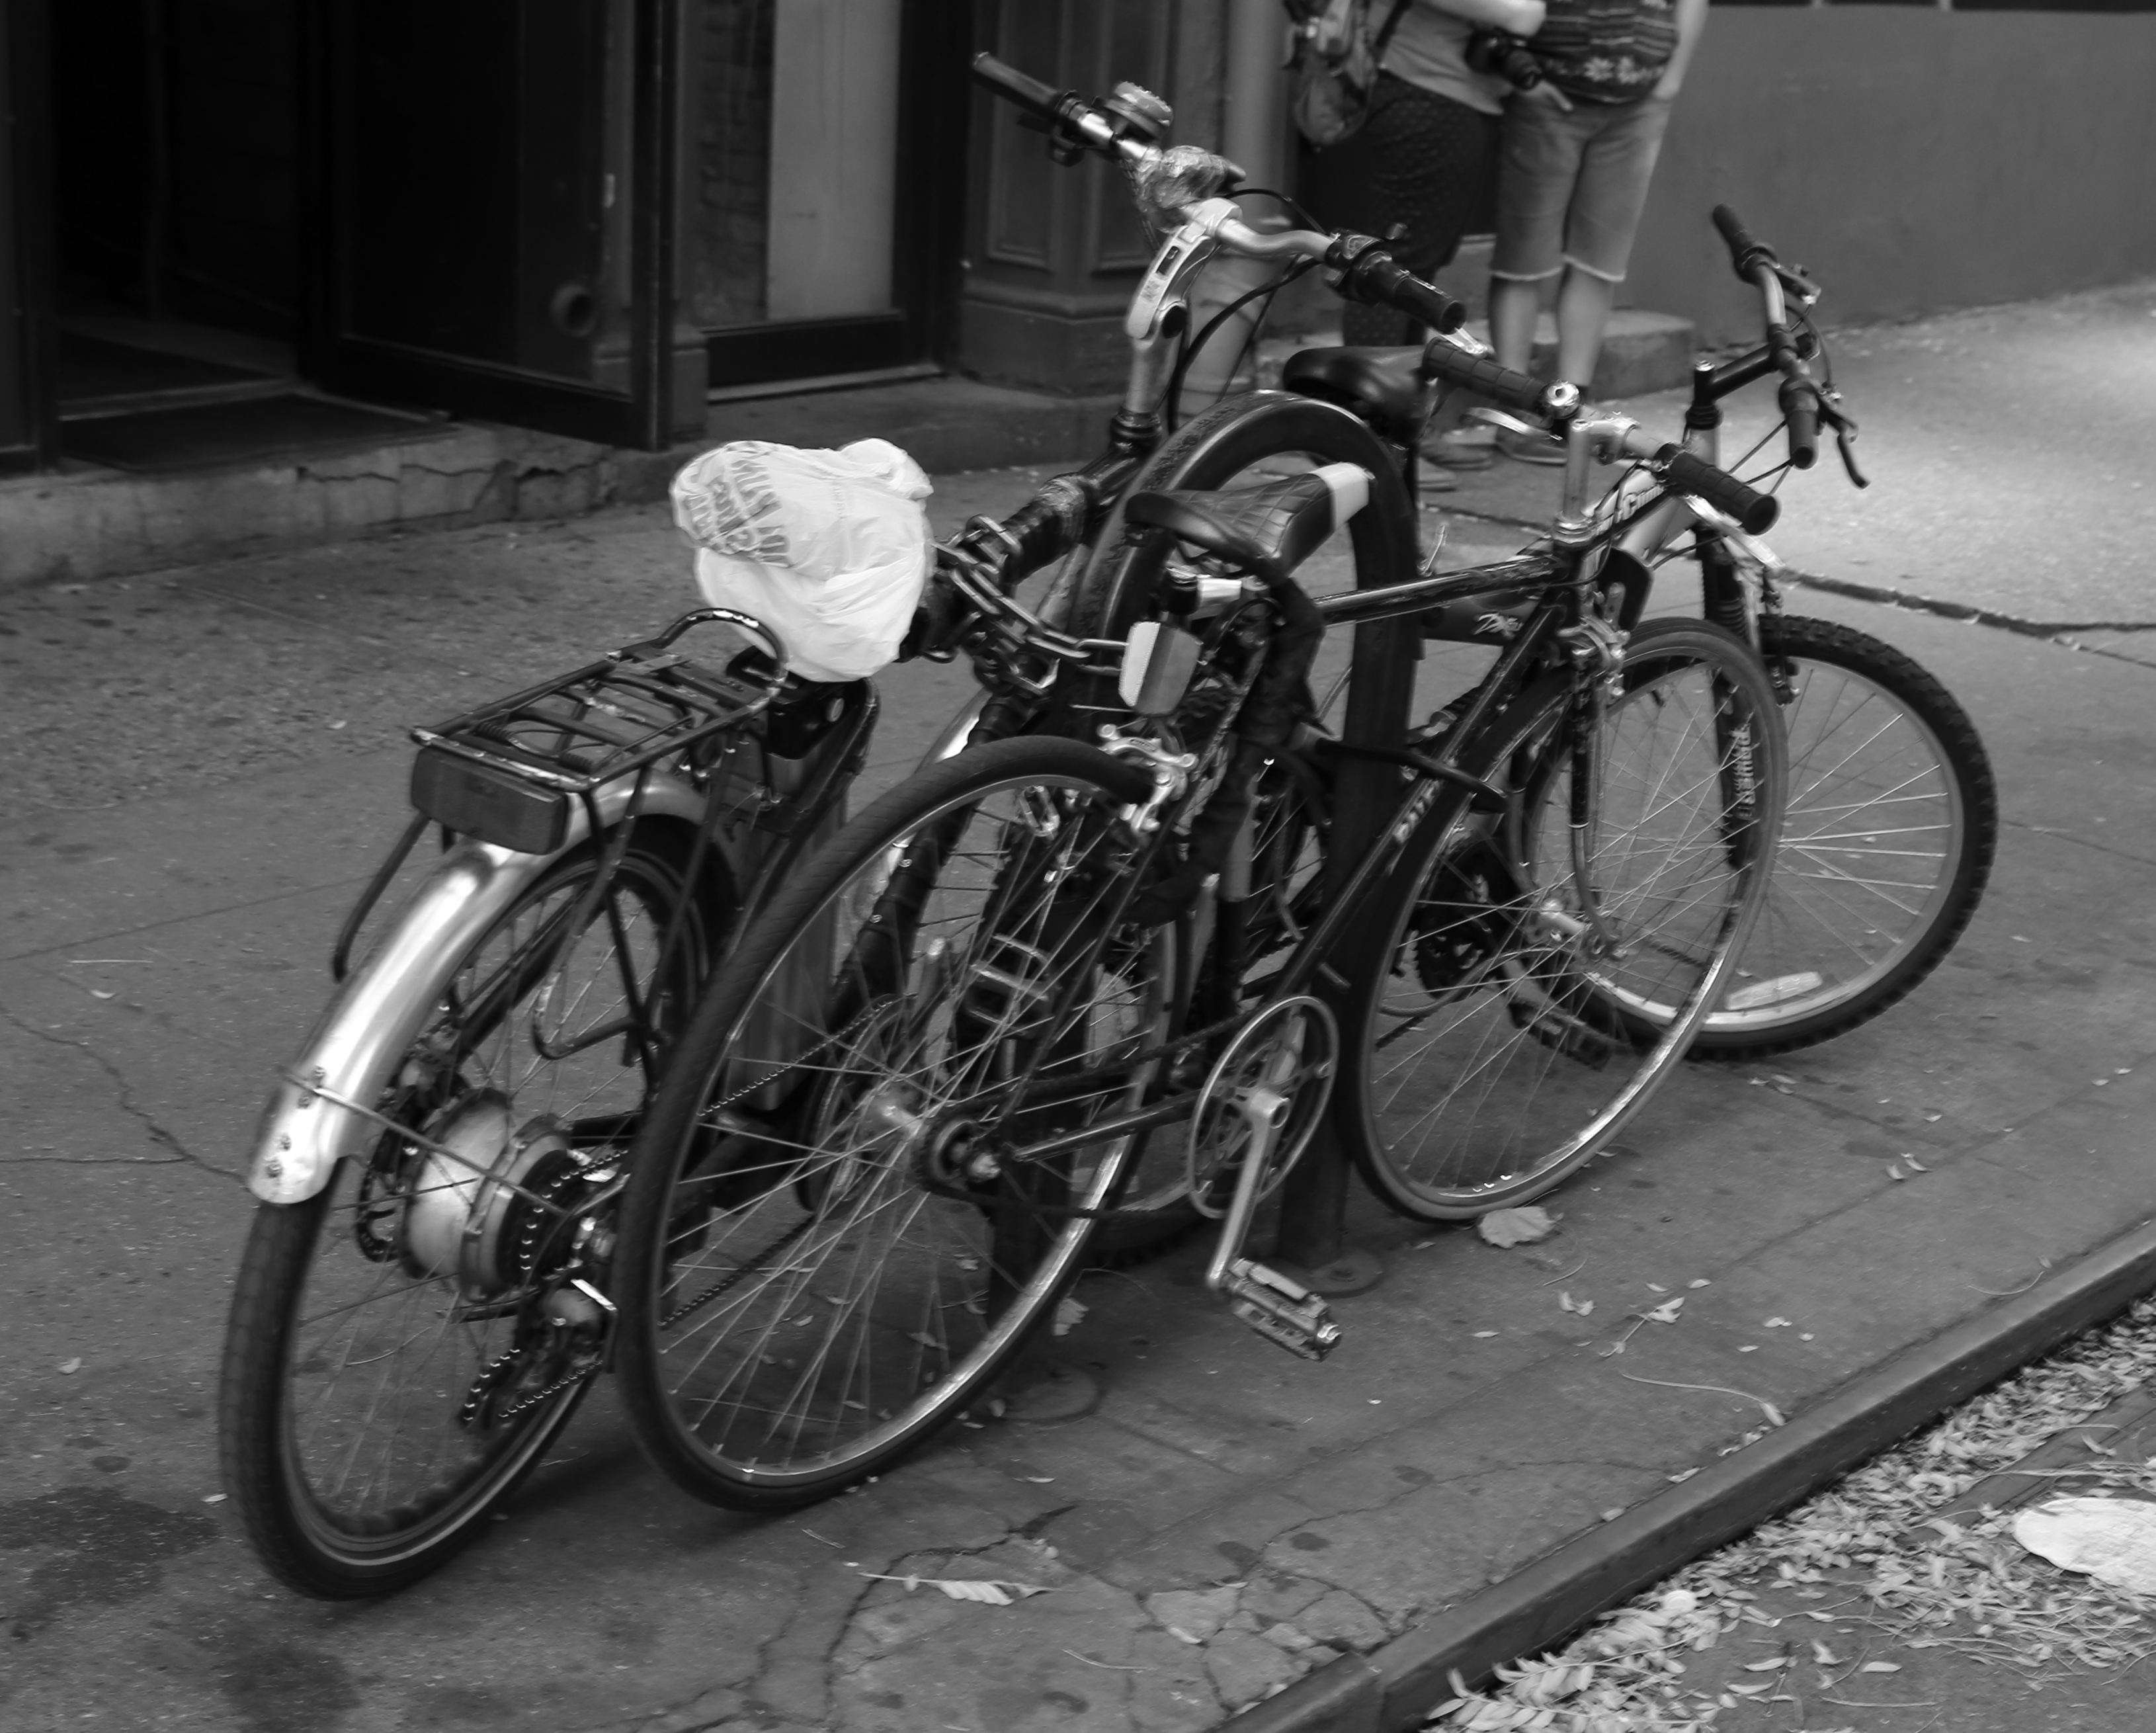
black and white, white, street, wheel, bicycle, vehicle, black, monochrome, sports equipment, cycling, newyorkcity, greenwichvillage, citybikes, land vehicle, monochrome photography, cyclo cross bicycle, road bicycle, racing bicycle, hybrid bicycle